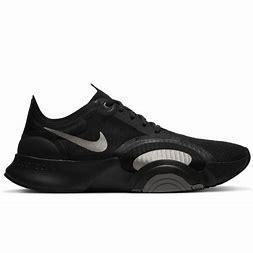
Brand: Nike
Model: Superrep Go